Craniopagus twins

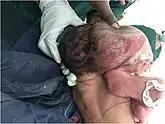
Doctor performing an assessment on conjoined infants

The first classification system was developed by O'Connell in 1976, where craniopagus twins were classified as total and partial. In the former, twins shared an "extensive surface area with widely connected cranial cavities", while in the latter, only a "limited, superficial surface area" was connected.